Introduction to Star Fleet Battles

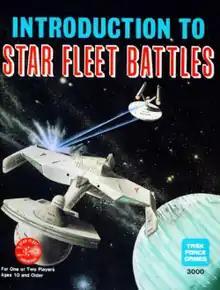

Introduction to Star Fleet Battles is a supplement published by Task Force Games in 1986 for the science fiction combat game "Star Fleet Battles" that is inspired by the TV series "Star Trek".